Phil Curtis

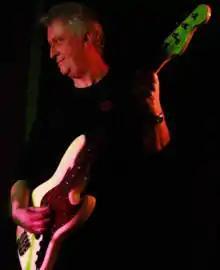
Phil live with The Invisible Opera Company of Tibet, 2010.

Phillip Edwin Lionel Shutt (31 March 1951 – 14 March 2018), known professionally as Phil Curtis, was an English session musician and bass guitarist known for his work with Arthur Brown, Kiki Dee, Steve Gibbons, Larry Carlton, Chris Rea, Gilbert O'Sullivan, John Morgan, Denny Laine, Steve Marriott, The Bay City Rollers and many others.